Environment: real
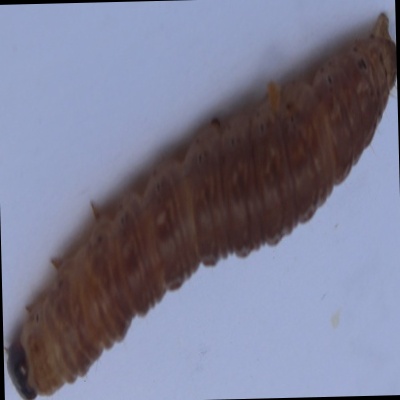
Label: fall_armyworm